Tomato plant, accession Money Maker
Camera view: tilt-top (135 deg); turntable rotation: 330 degrees
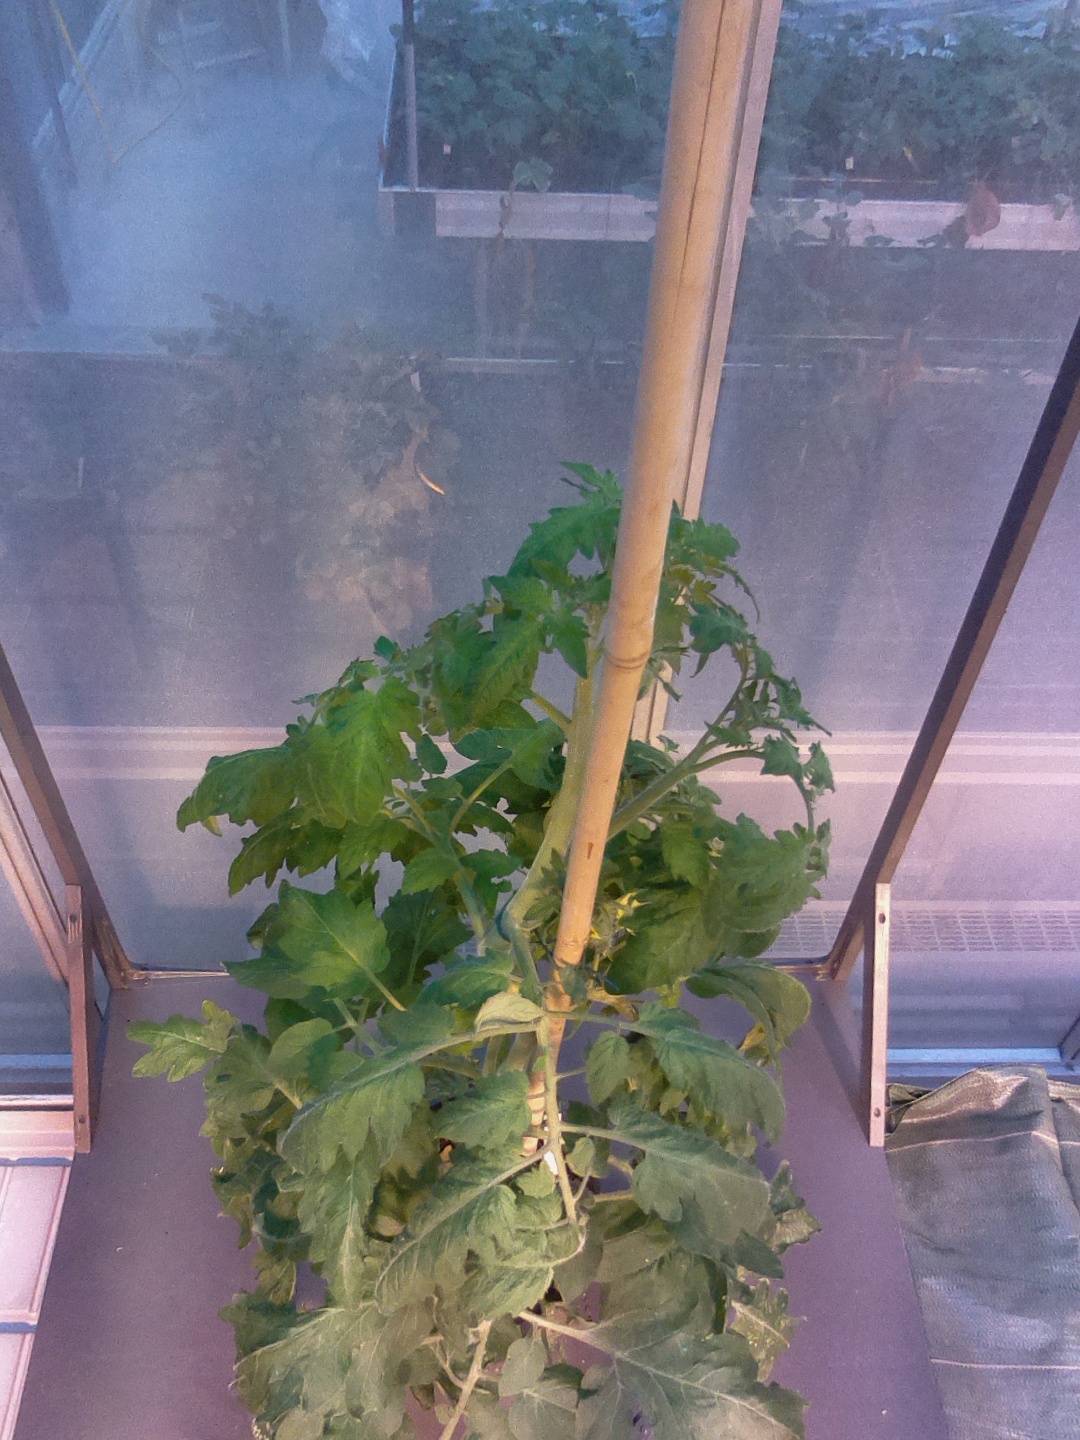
BBCH growth stage 60: First flowers open